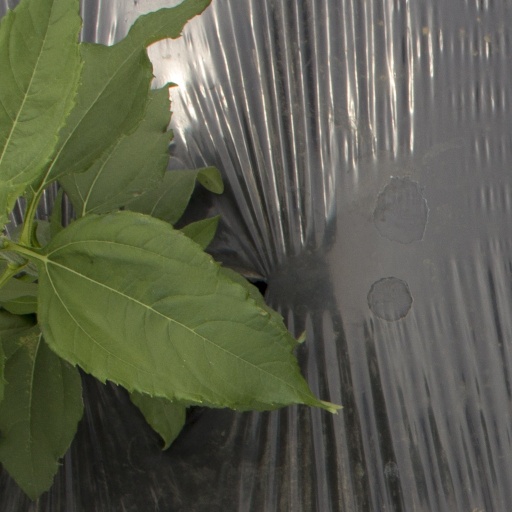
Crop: Jerusalem artichoke